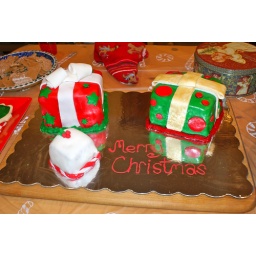
vegan red velvet christmas present cakes i made and decorated. covered in fondant and frosting and filled with sugary goodness.